Red-billed chough

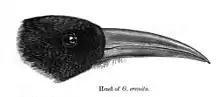
The long curved bill is used to dig for invertebrates and bulbs

The red-billed chough's food consists largely of insects, spiders and other invertebrates taken from the ground, with ants probably being the most significant item. The Central Asian subspecies "P. p. centralis" will perch on the backs of wild or domesticated mammals to feed on parasites. Although invertebrates make up most of the chough's diet, it will eat vegetable matter including fallen grain, and in the Himalayas has been reported as damaging barley crops by breaking off the ripening heads to extract the corn. In the Himalayas, they form large flocks in winter.